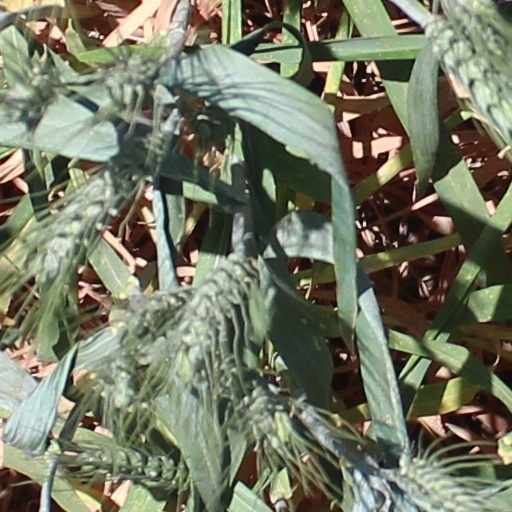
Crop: wheat